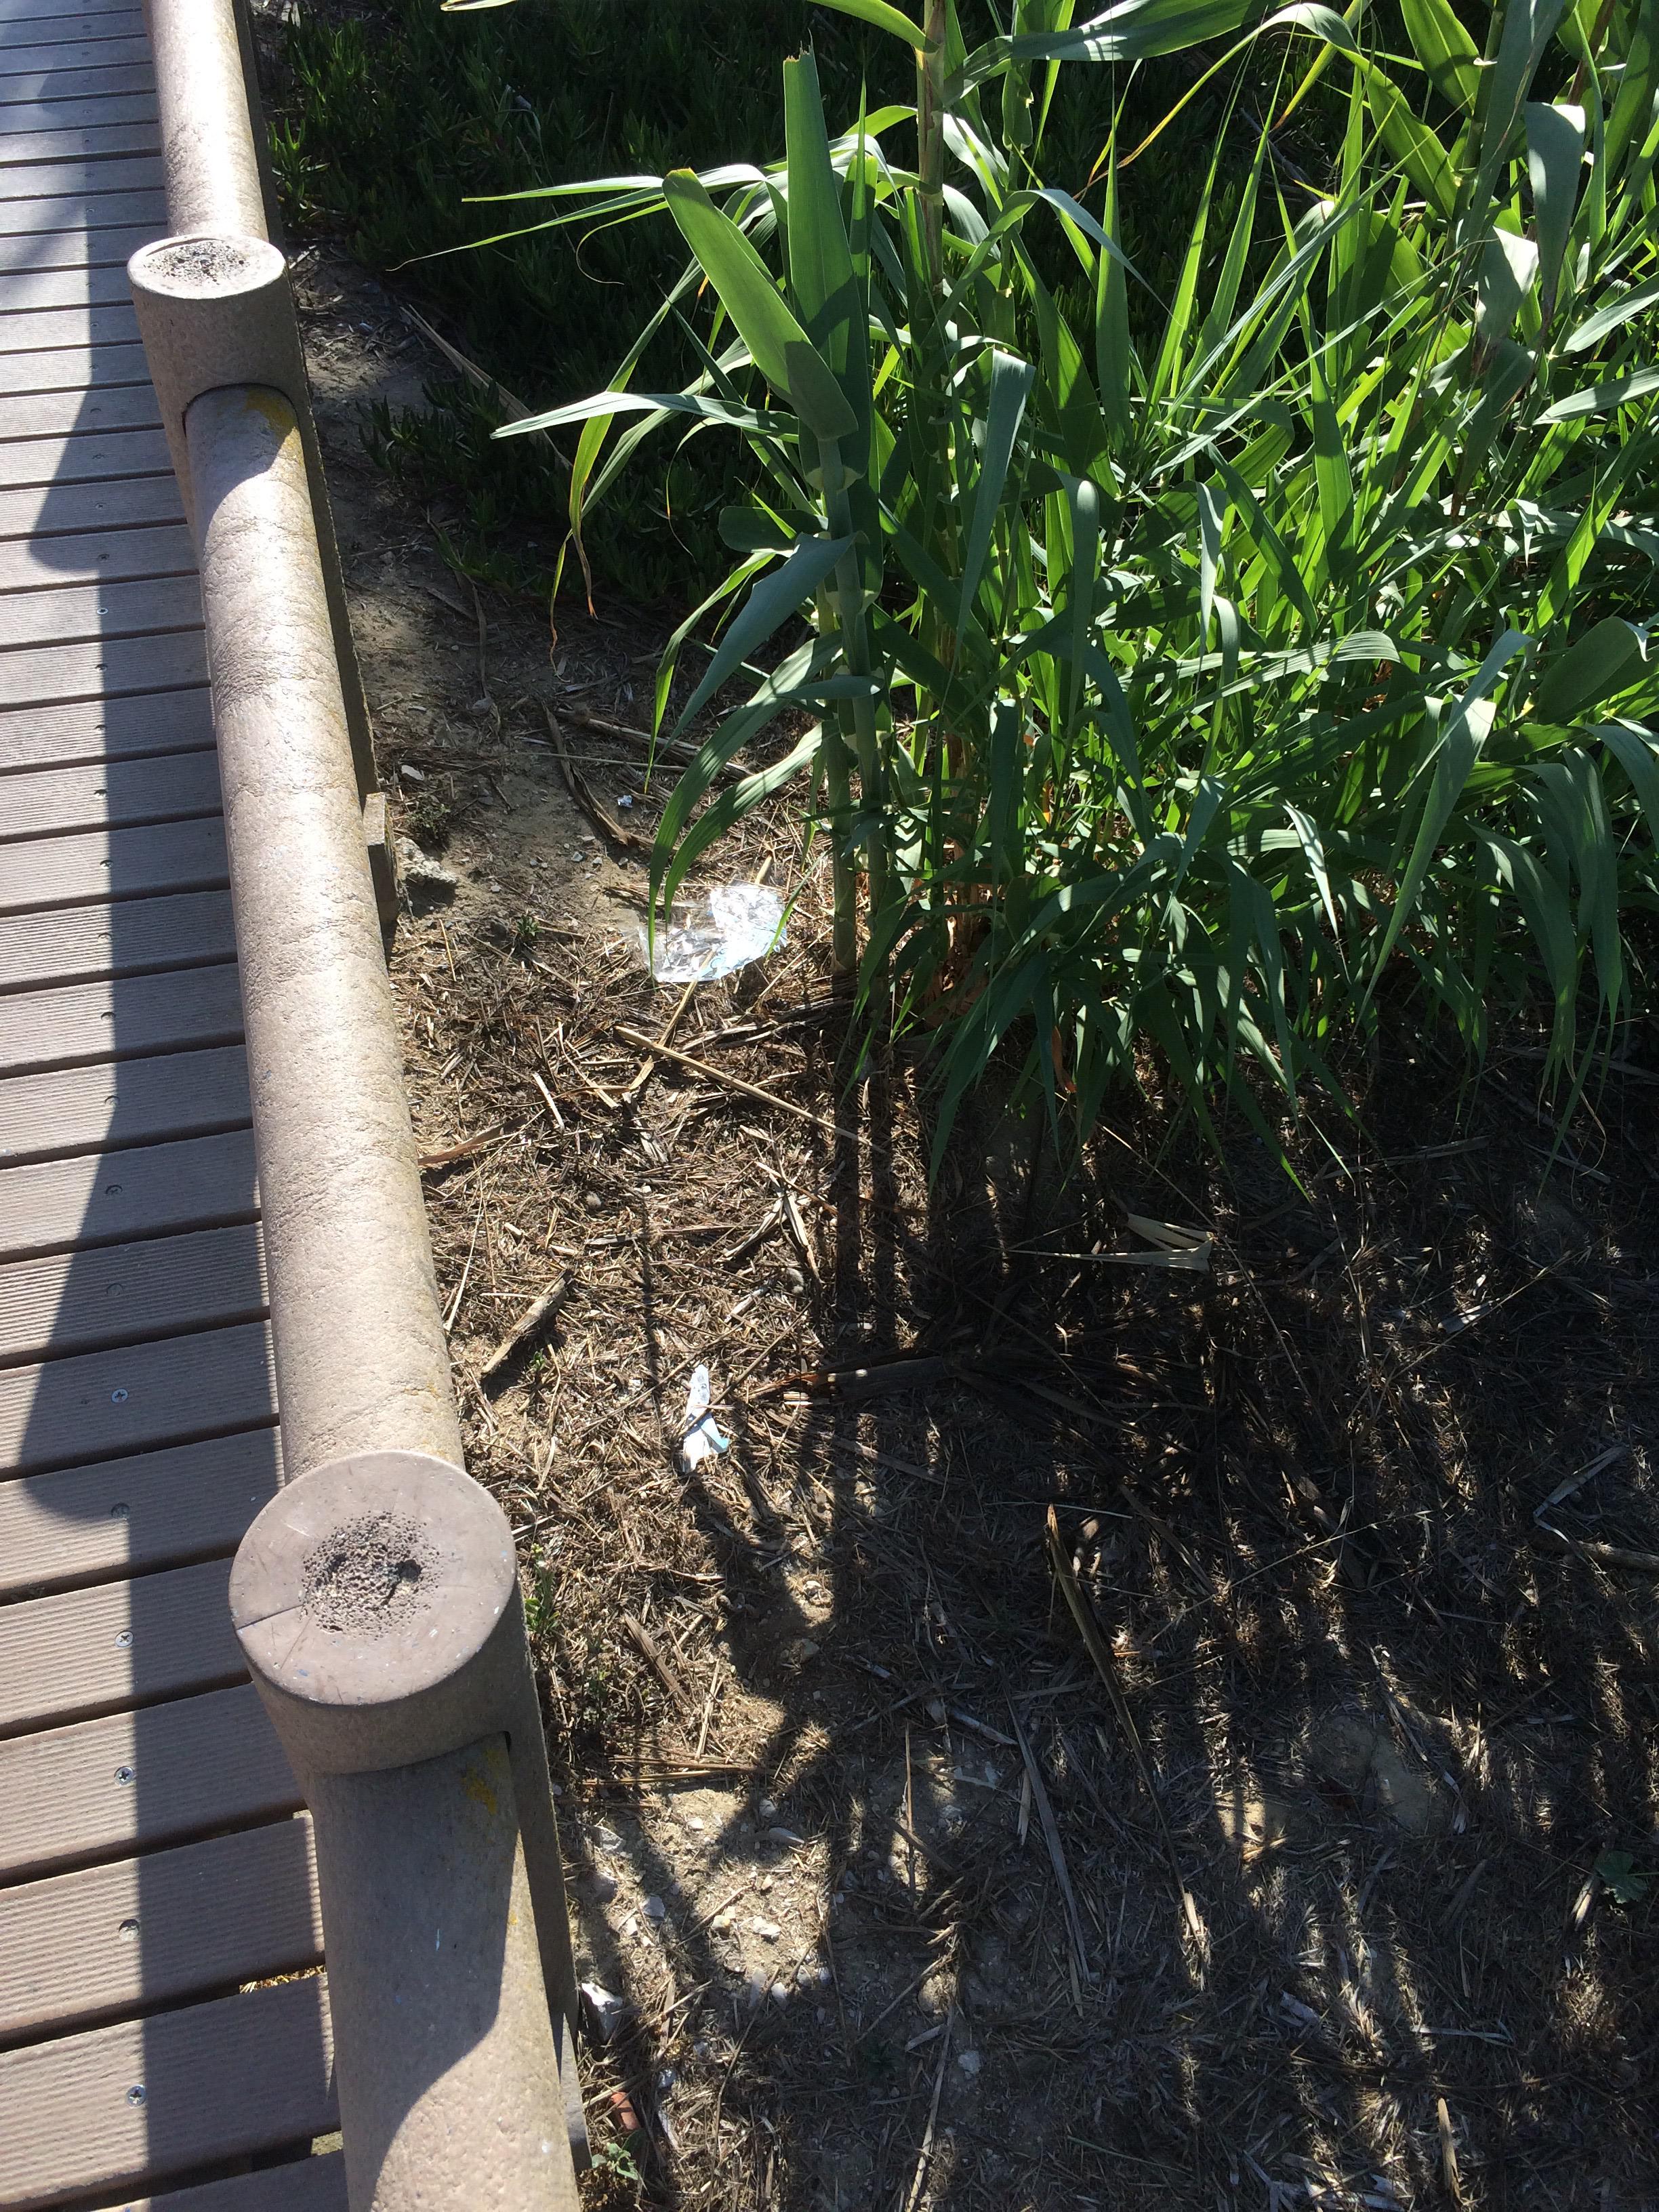
Object: Plastic film (Plastic bag & wrapper)

Object: Unlabeled litter (Unlabeled litter)